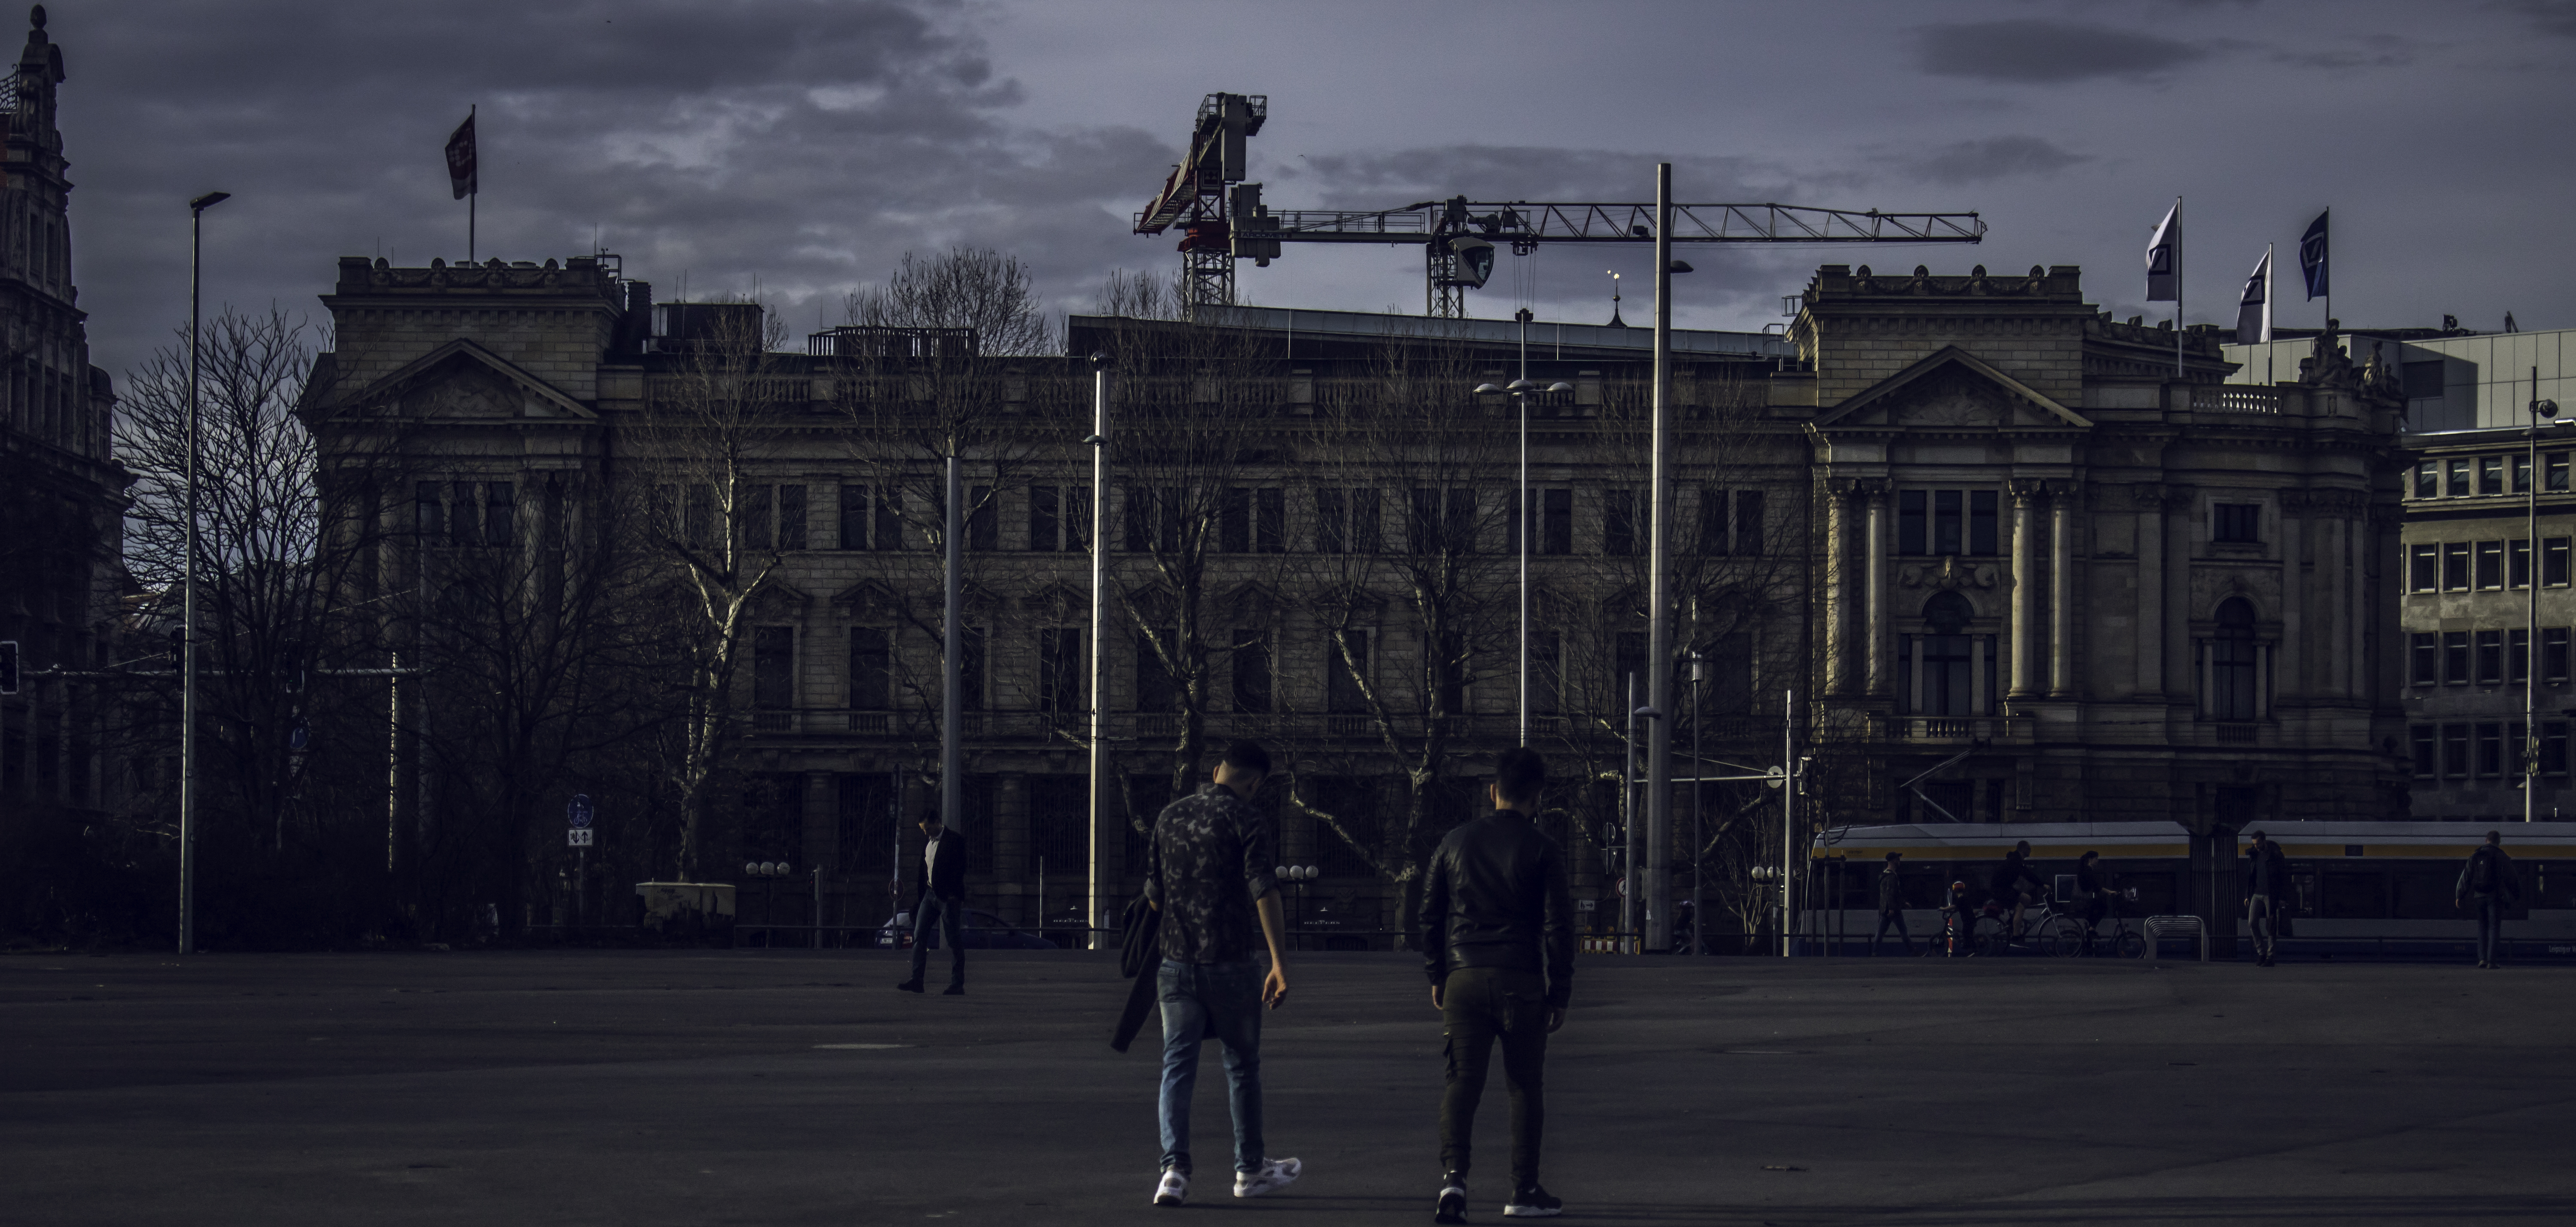
leipzig, sky, urban area, atmosphere, tree, darkness, metropolis, street light, building, night, city, screenshot, evening, facade, street, cloud, house